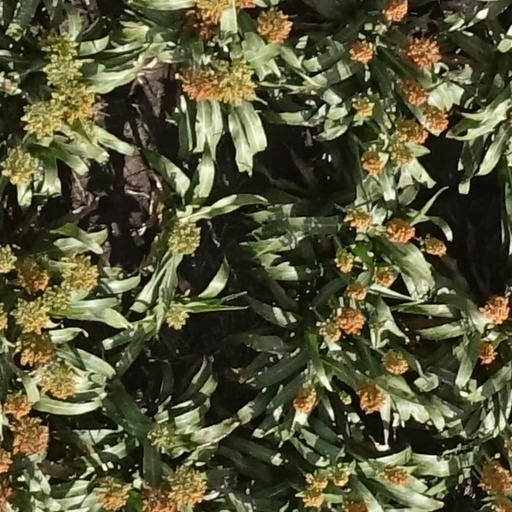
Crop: sorghum